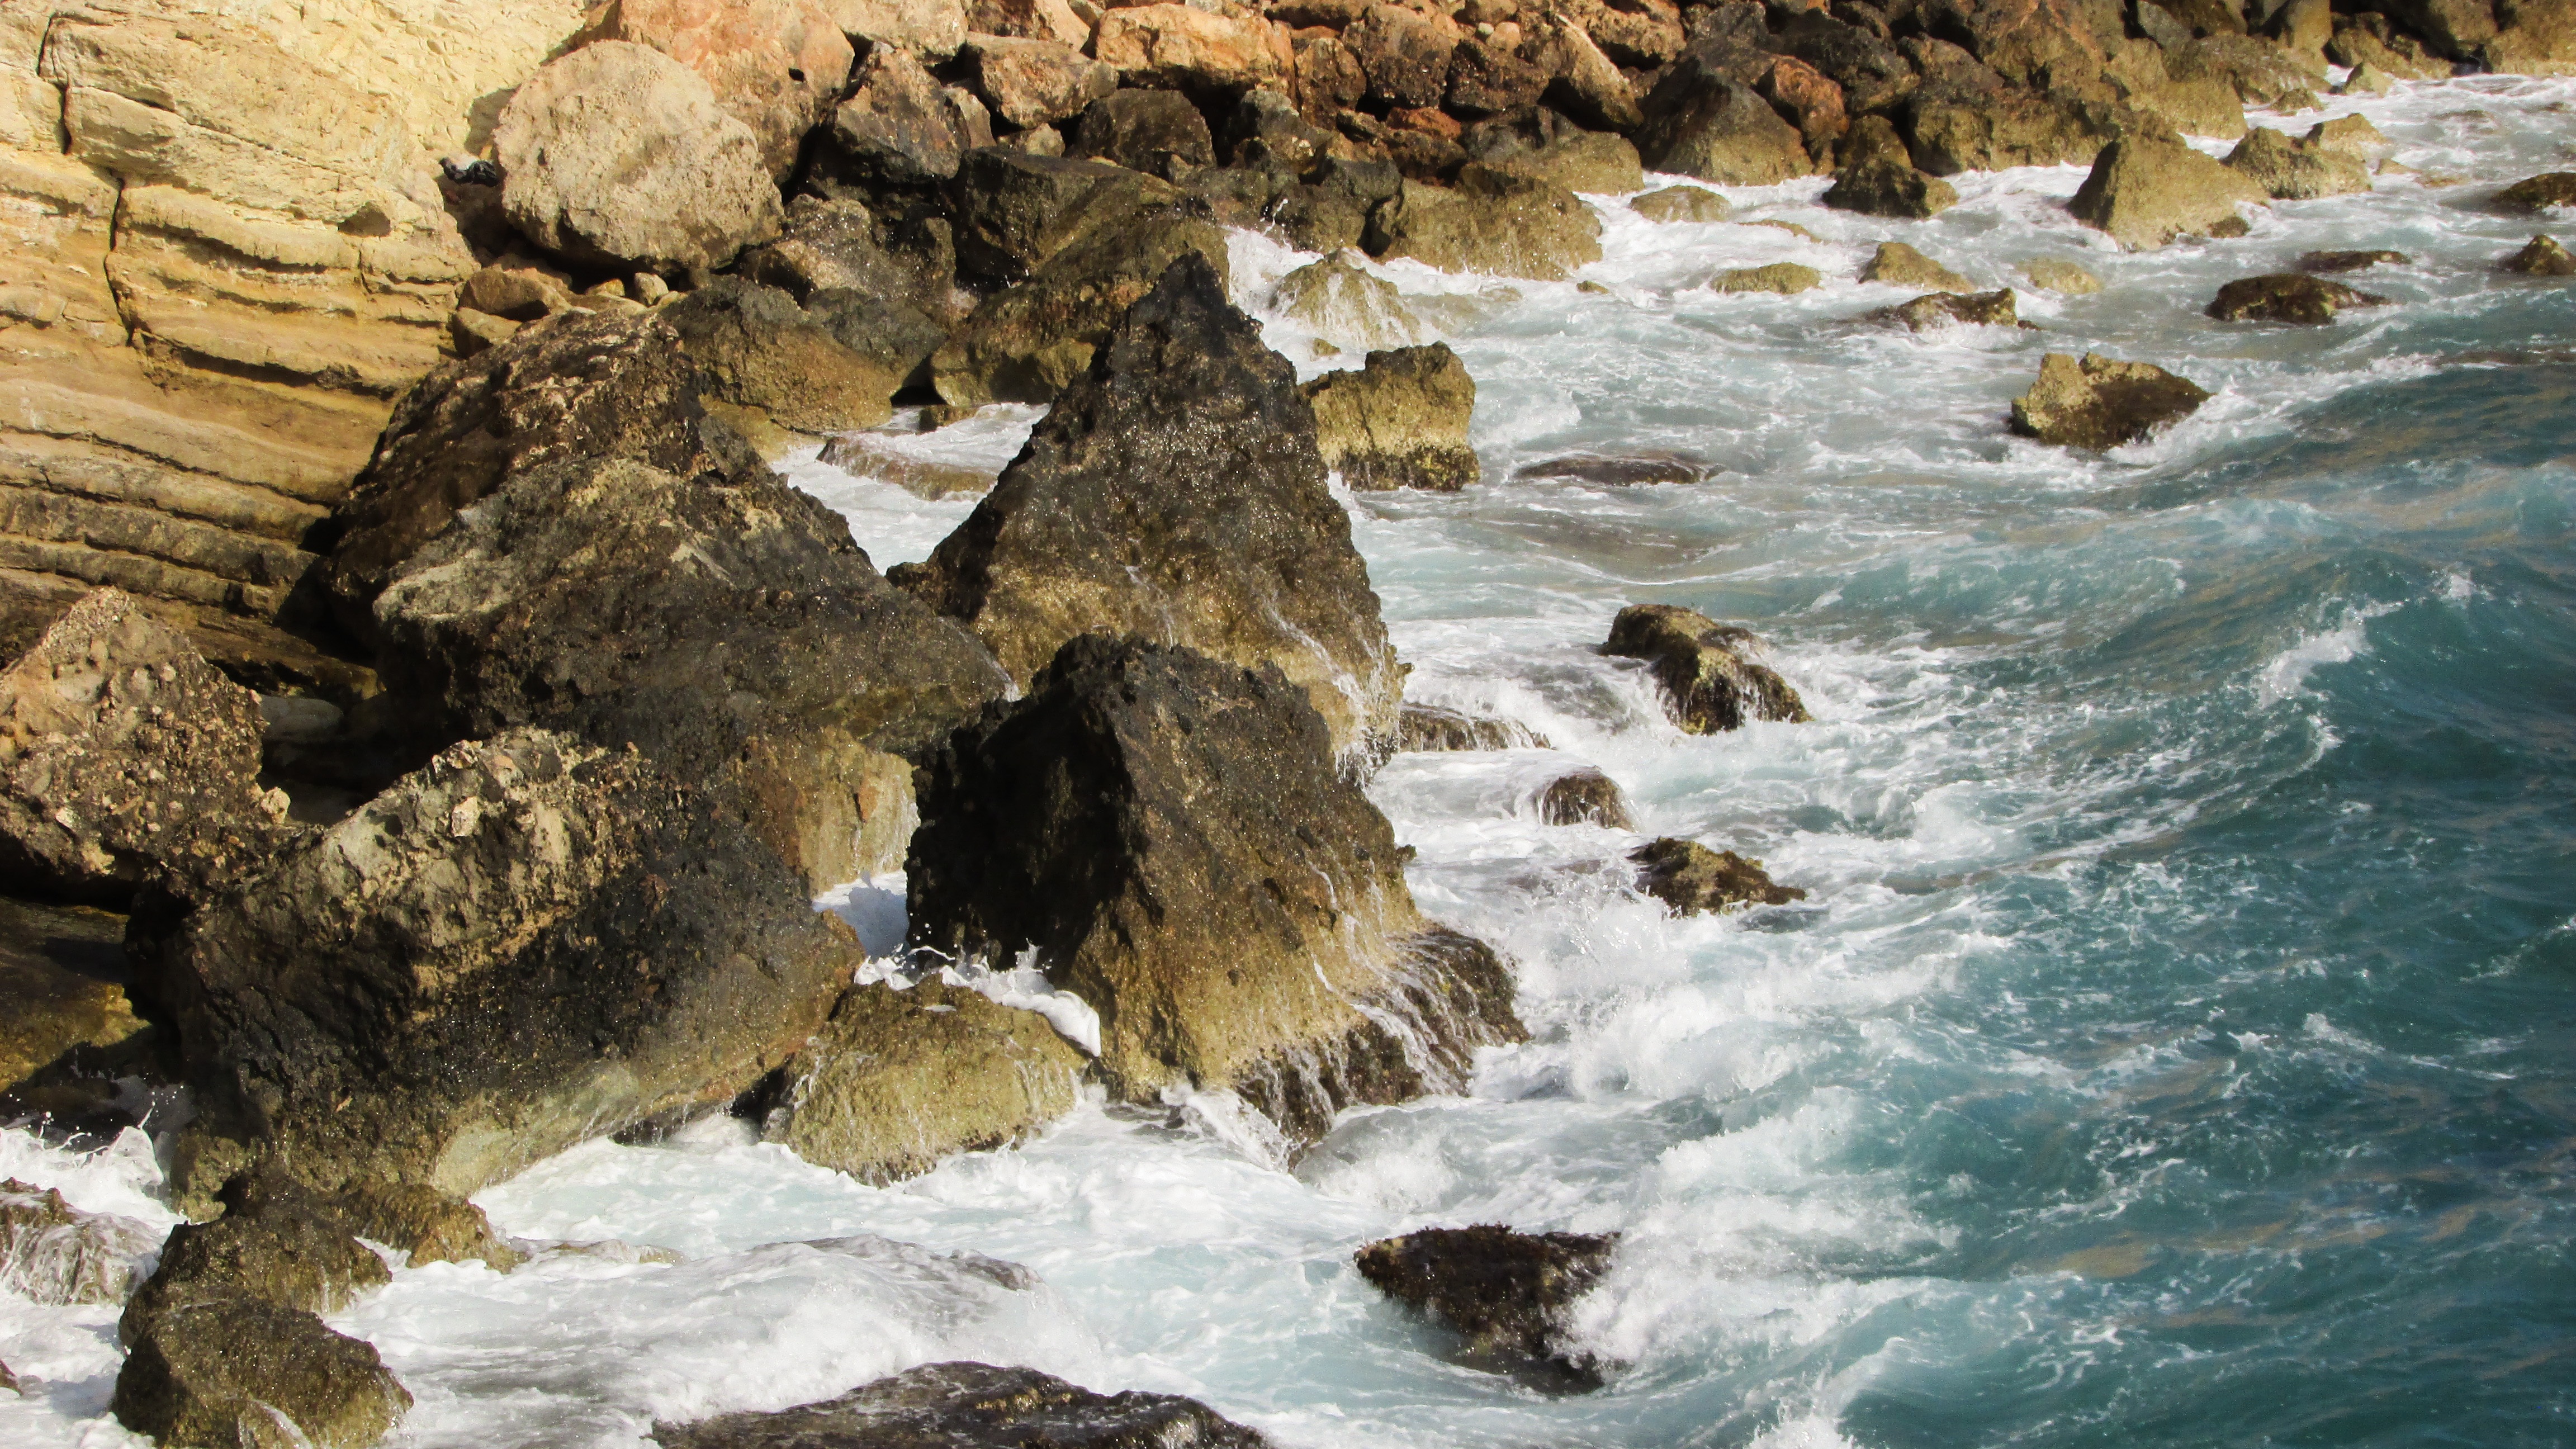
sea, coast, water, rock, wave, coastline, formation, wild, terrain, material, rocks, rocky coast, cyprus, ayia napa